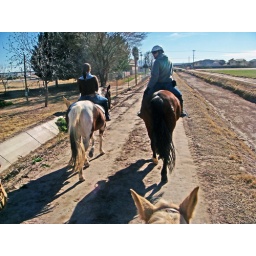
DSC07960 level bypass around low river bridge